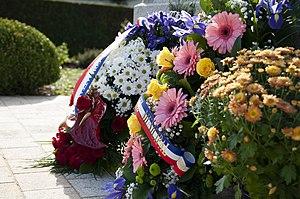
Gerbes de fleurs au pied du monument aux morts d'une commune française
Une commémoration est une cérémonie officielle organisée pour conserver la conscience nationale d'un événement de l'histoire collective et servir d'exemple et de modèle. Elle engage tout l'État : les hauts fonctionnaires doivent y assister et doivent rassembler les citoyens afin de conforter la mémoire collective. Elle donne lieu à des événements culturels en dehors de la cérémonie.